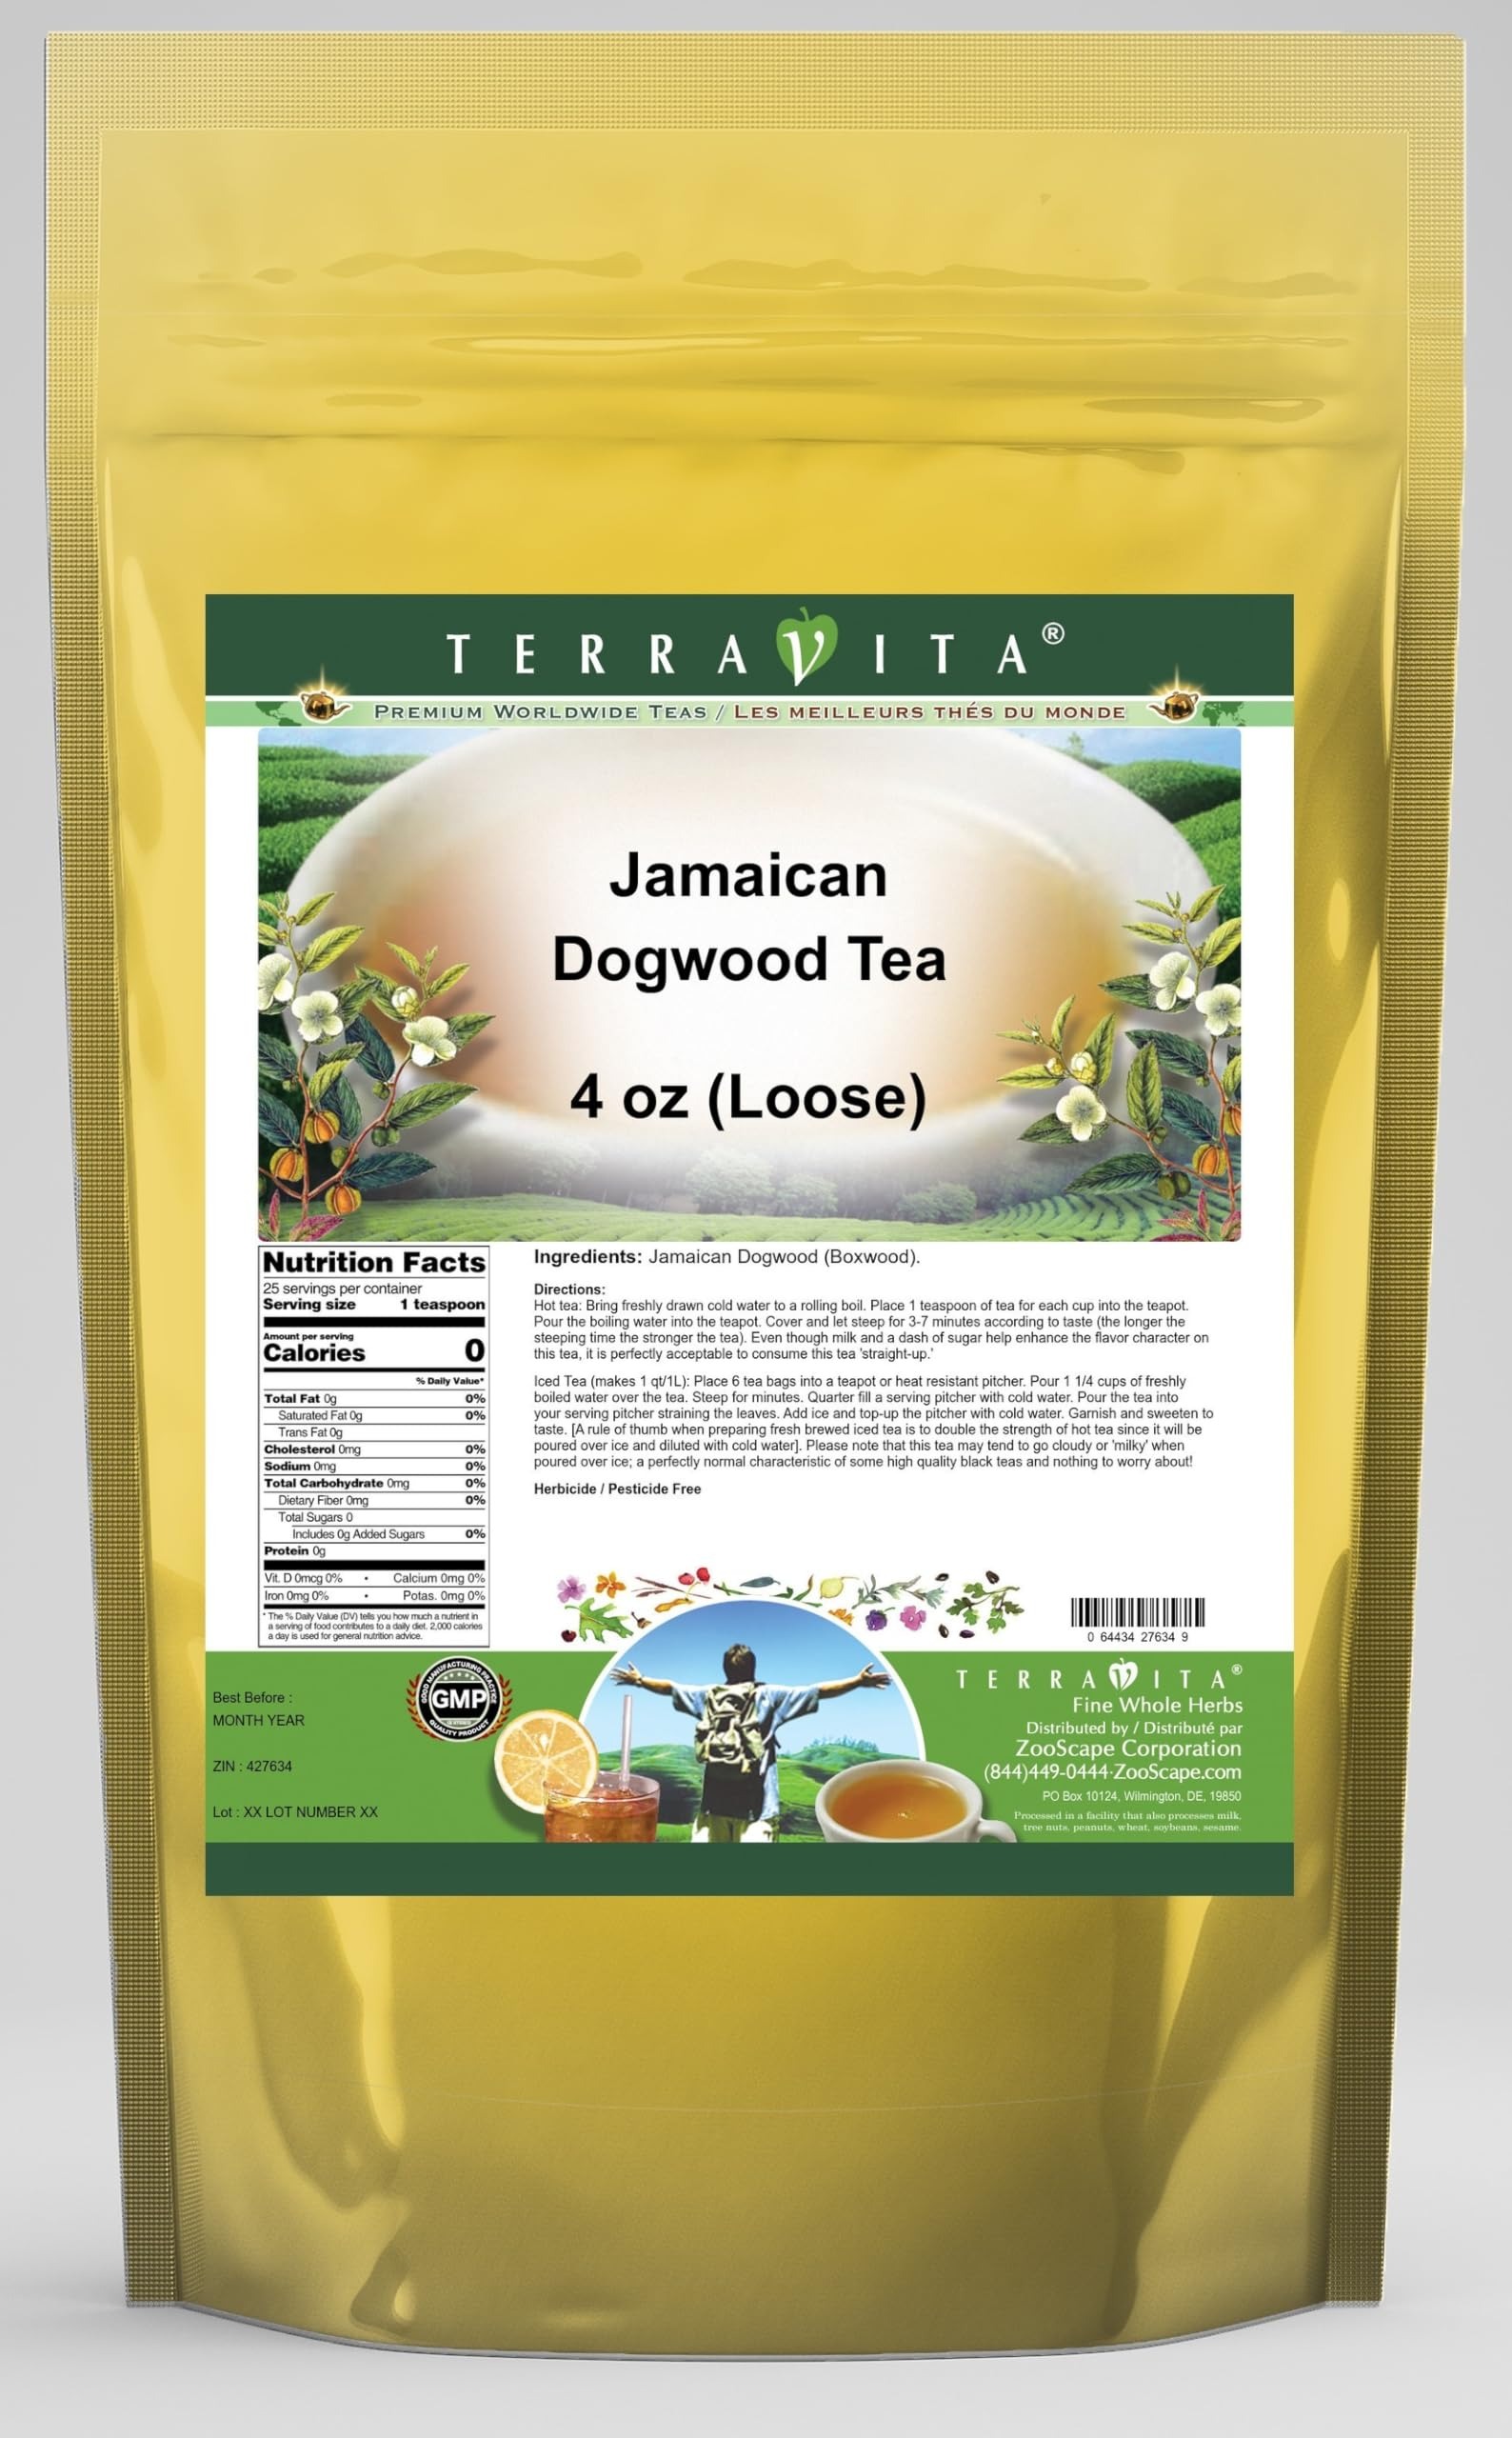
Item Name: Jamaican Dogwood Tea (Loose) (4 oz, ZIN: 427634)
Bullet Point 1: Jamaican Dogwood Tea (Loose) (4 oz, ZIN: 427634)
Bullet Point 2: No fillers.
Bullet Point 3: Manufacturer: TerraVita
Bullet Point 4: Size: 4 oz
Bullet Point 5: Loose Leaf Herbal Tea - Packed in a convenient upright pouch!
Product Description: Jamaican Dogwood Tea (Loose) (4 oz, ZIN: 427634)<BR><BR>Packaged in the United States in a GMP certified facility (Good Manufacturing Practice).<BR><BR>No fillers.<BR><BR>Manufacturer: TerraVita<BR><BR>Size: 4 oz<BR><BR>Loose Leaf Herbal Tea - Packed in a convenient upright pouch!<BR><BR>Ingredients: Jamaican Dogwood (Boxwood)
Value: 4.0
Unit: Ounce

Price: 18.23